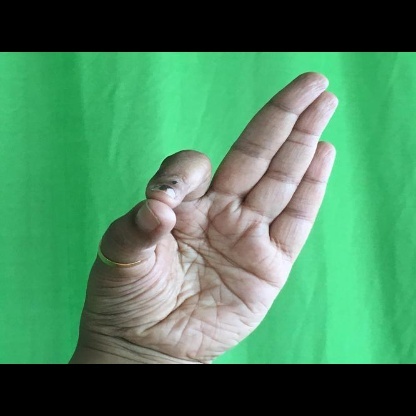
Mudra: Aralam